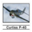
Label: airplane